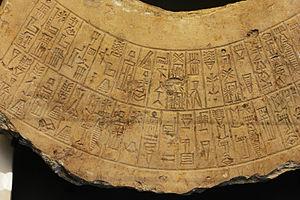
L’écriture cunéiforme est un système d'écriture complet mis au point en Basse Mésopotamie entre 3400 et 3300 av. J.-C., qui s'est par la suite répandu dans tout le Proche-Orient ancien, avant de disparaître dans les premiers siècles de l'ère chrétienne. Au départ pictographique et linéaire, la graphie de cette écriture a progressivement évolué vers des signes constitués de traits terminés en forme de « coins » ou « clous », auxquels elle doit son nom, « cunéiforme », qui lui a été donné aux XVIIIᵉ et XIXᵉ siècles. Cette écriture se pratique par incision à l'aide d'un calame sur des tablettes d'argile, ou sur une grande variété d'autres supports.